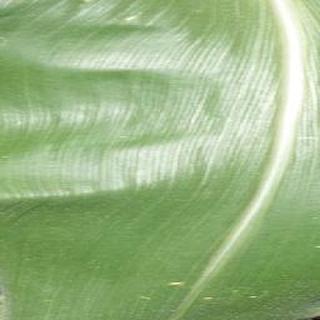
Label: healthy_corn